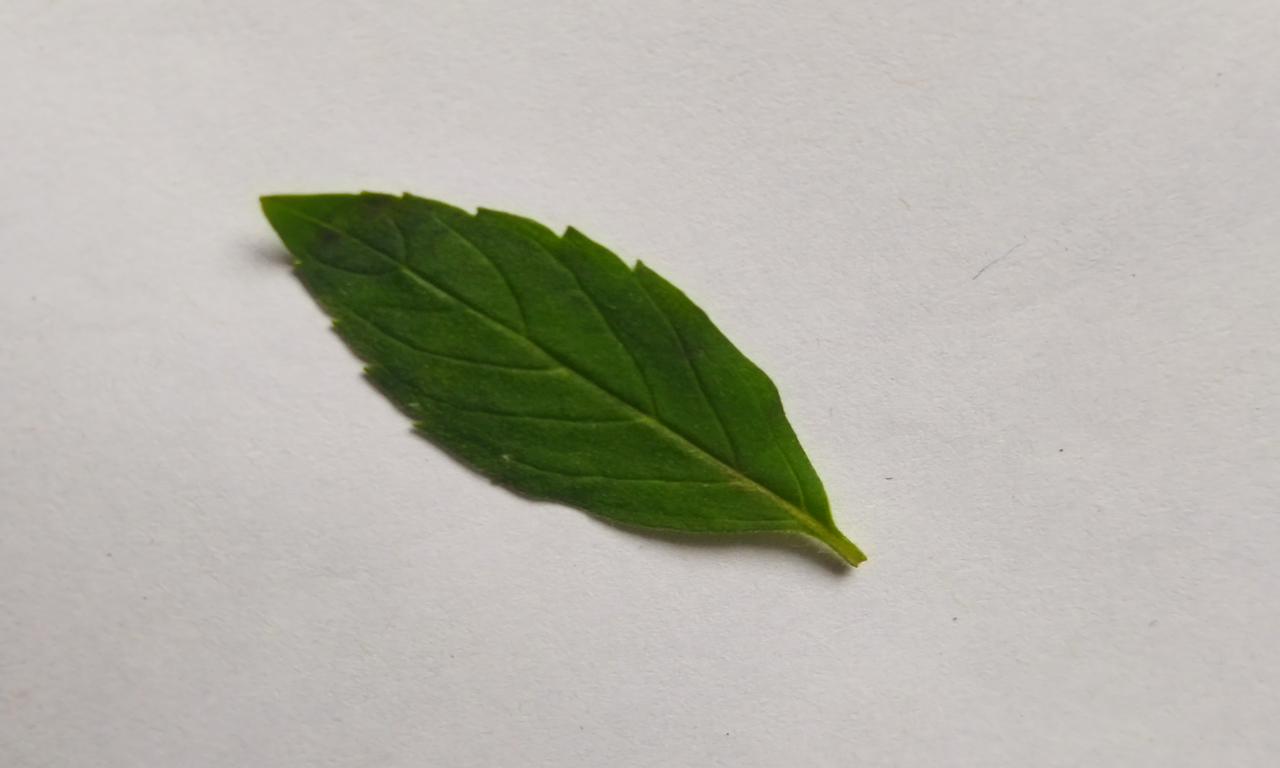
Label: Fresh